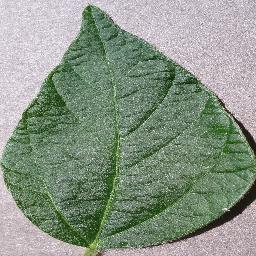
Label: Soybean___healthy